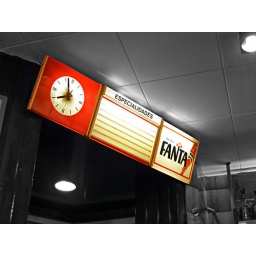
Vintage Fanta sign in an old Barcelona bar